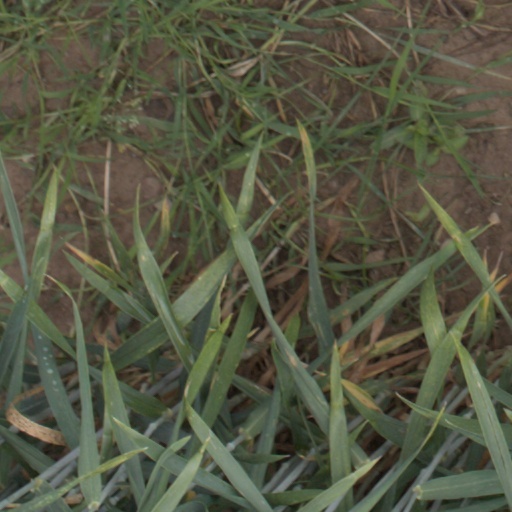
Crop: wheat